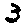
Label: 3